Sea serpent

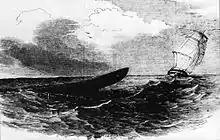
"Supposed Appearance of the Great Sea-Serpent, From H.M.S. Plumper, Sketched by an Officer on Board", "Illustrated London News", 14 April 1849

On 6 August 1848 Captain McQuhae of and several of his officers and crew (en route to St Helena) saw a sea serpent which was subsequently reported (and debated) in "The Times". The vessel sighted what they named as an enormous serpent between the Cape of Good Hope and St Helena. The serpent was witnessed to have been swimming with of its head above the water and they believed that there was another of the creature in the sea. Captain McQuahoe also said that "[The creature] passed rapidly, but so close under our lee quarter, that had it been a man of my acquaintance I should have easily have recognized his features with the naked eye." According to seven members of the crew, it remained in view for around twenty minutes. Another officer wrote that the creature was more of a lizard than a serpent. Evolutionary biologist Gary J. Galbreath contends that what the crew of "Daedalus" saw was a sei whale.